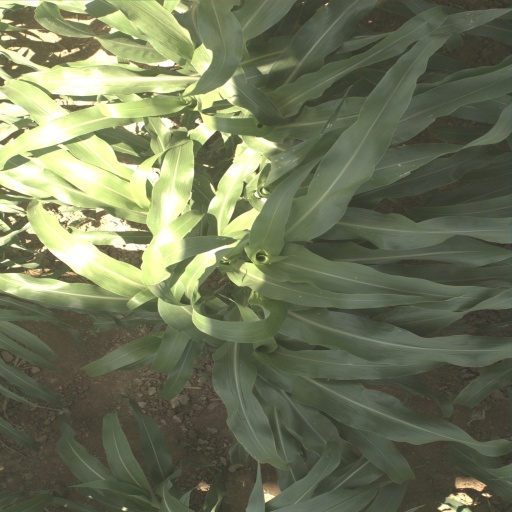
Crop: sorghum